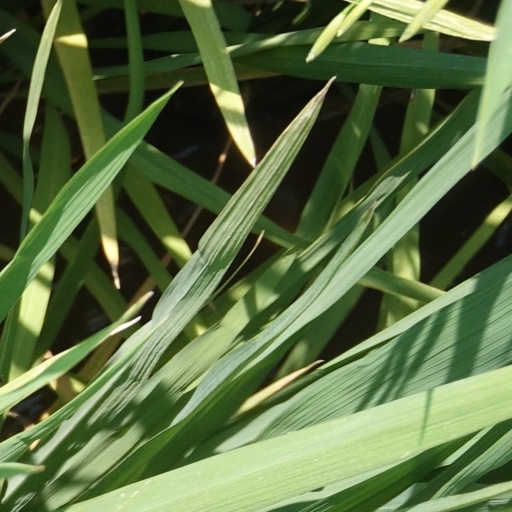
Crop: rice